Anthony Sevryuk

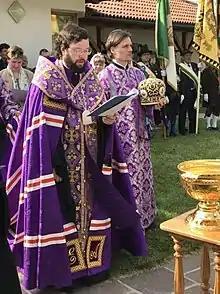
Bishop Anthony leading prayers in Italy in 2017

On 5 March 2009 in Trinity Lavra of St. Sergius he was tonsured a rasophore monk by newly-enthroned Patriarch Kirill of Moscow with name Anthony, after Anthony of Valaam.